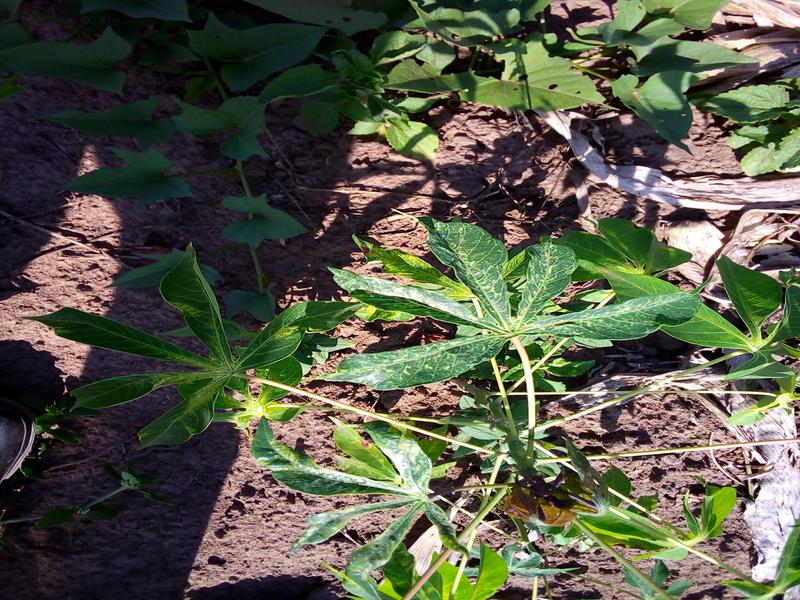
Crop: cassava
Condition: green_mottle